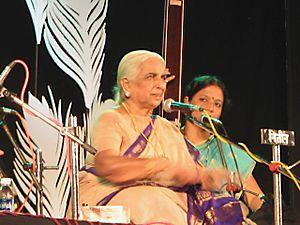
Girija Devi, née le 8 mai 1929 à Varanasi et morte le 24 octobre 2017, est une chanteuse traditionnelle indienne.